Enigma (2001 film)

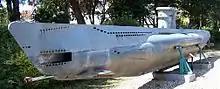
The scaled-down model of a Second World War U-boat used in the film. The model was donated to the Bletchley Park museum.

The film was shot on location in England, Scotland, and the Netherlands, with Bletchley Park mansion substituted by Chicheley Hall. Other locations include the Great Central Railway, Loughborough and Tigh Beg Croft, near Oban, Scotland. Interiors were filmed at Elstree Film Studios.